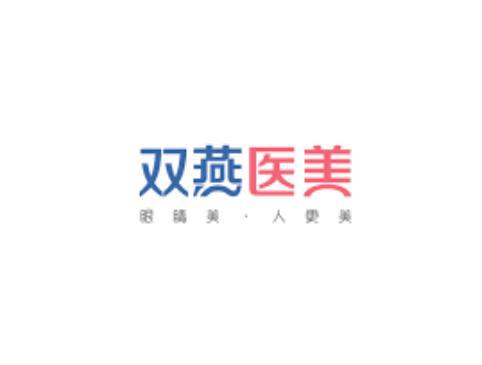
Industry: Medical